Crosshouse railway station

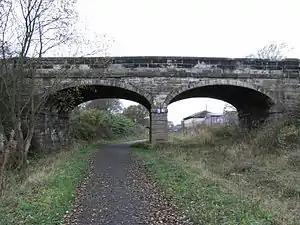
The site of Crosshouse in 2007

Crosshouse railway station was a railway station serving the village of Knockentiber and nearby Crosshouse, East Ayrshire, Scotland. The station was originally part of the Glasgow, Paisley, Kilmarnock and Ayr Railway.